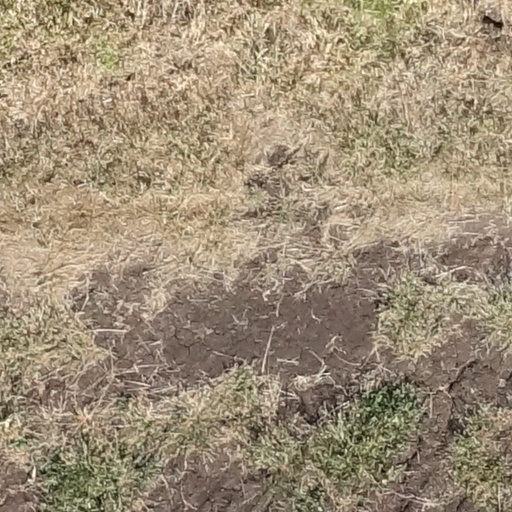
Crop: sorghum